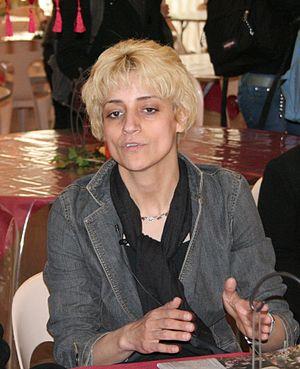
Marzieh Meshkini est une réalisatrice iranienne née à Téhéran en 1969. Elle est l'épouse de Mohsen Makhmalbaf. Elle apprend le cinéma au sein de la Makhmalbaf Film House. Elle est assistante réalisatrice dans les films de sa belle-fille Samira Makhmalbaf La Pomme et Le Tableau Noir et dans les films de Moshen Makhmalbal Le Silence et La Porte.